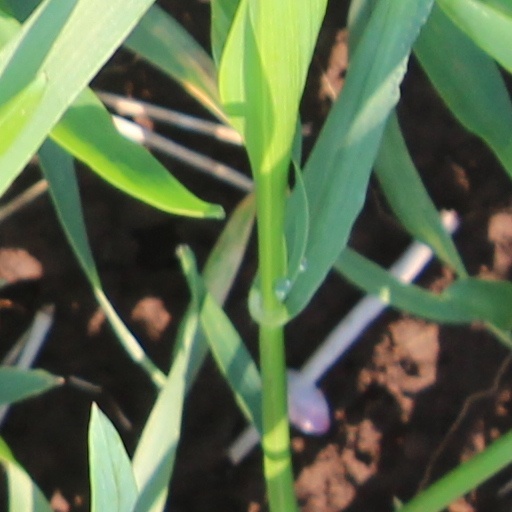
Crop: wheat